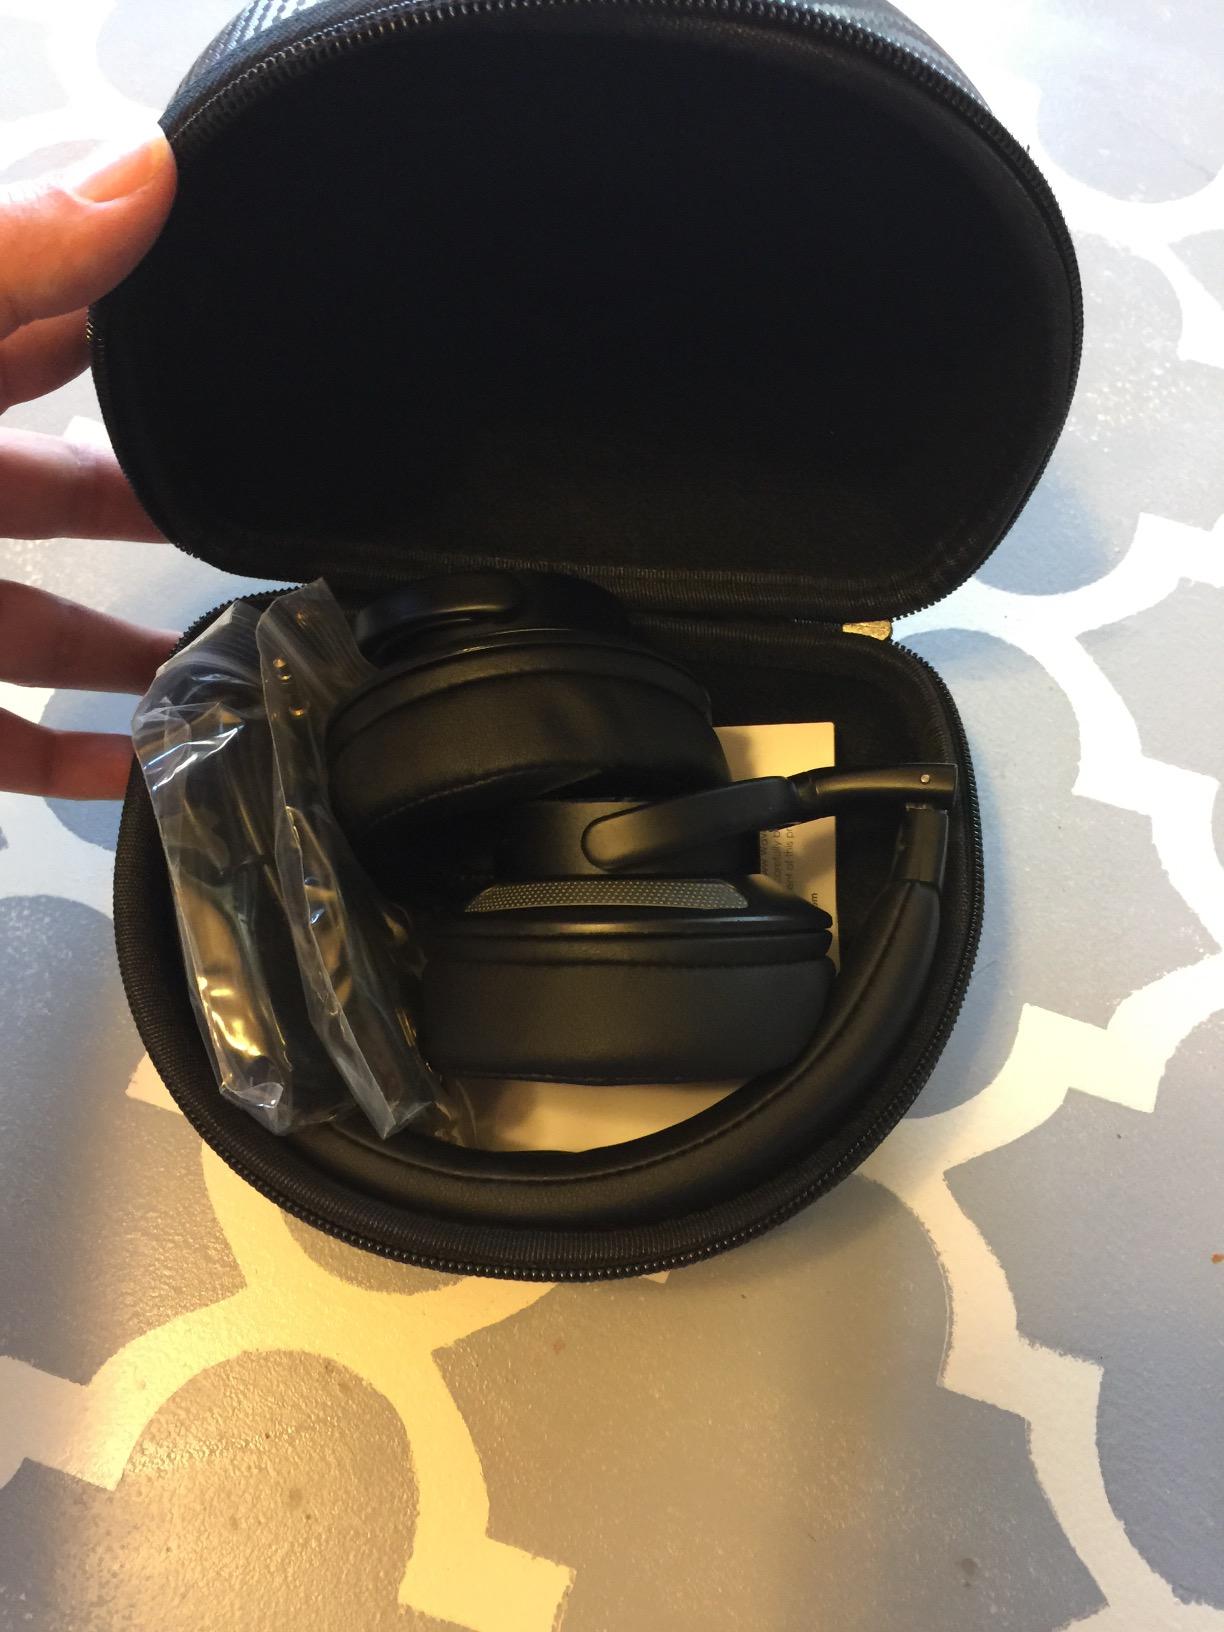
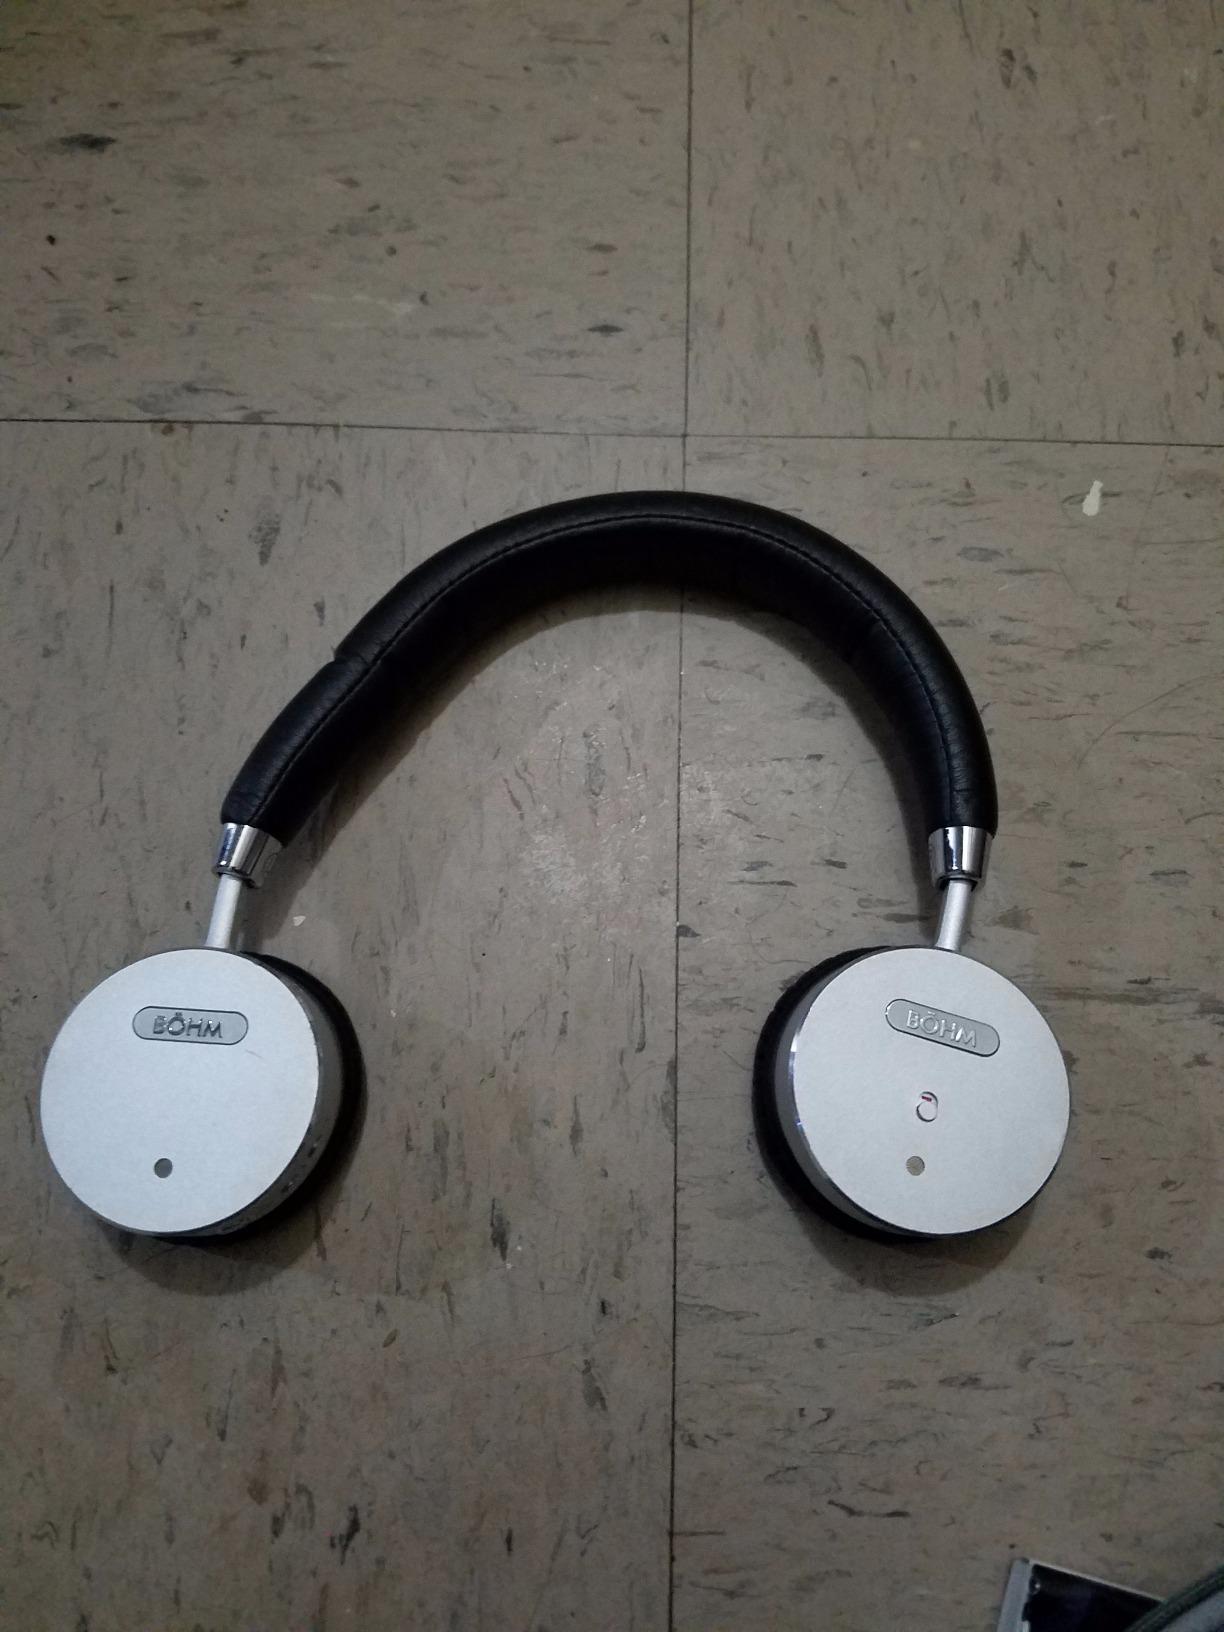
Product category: headphones
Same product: no